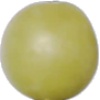
Label: Grape White 2